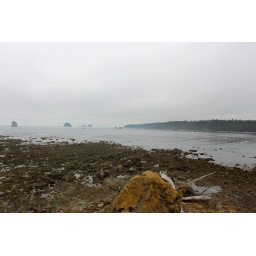
I climbed the hill at the tip of Sandpoint, and looked around the horizon. Somewhere on the beach stands Janet.